Honda VF and VFR

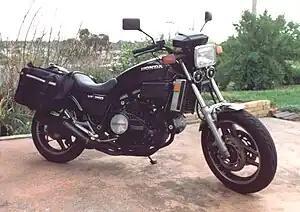
Honda VF750S

In 1982 VF models were introduced to the public at the Cologne Motorcycle Show with a V4 engine mounted in a square-tube steel frame. That very year, reliability and quality control problems arose, possibly due to new automated production equipment at Honda's plant in Hamamatsu, Japan. Regardless, Honda sold out its first year's inventory of Sabres and the Magnas were not far behind. 1983 saw the engine revised to correct the problems from the previous production year and the introduction of the V65 and the Interceptor. Cam-wear problems surfaced during 1984 in the larger displacement bikes, which, by the time it was corrected, led to eight factory cam revisions over the course of just one year.